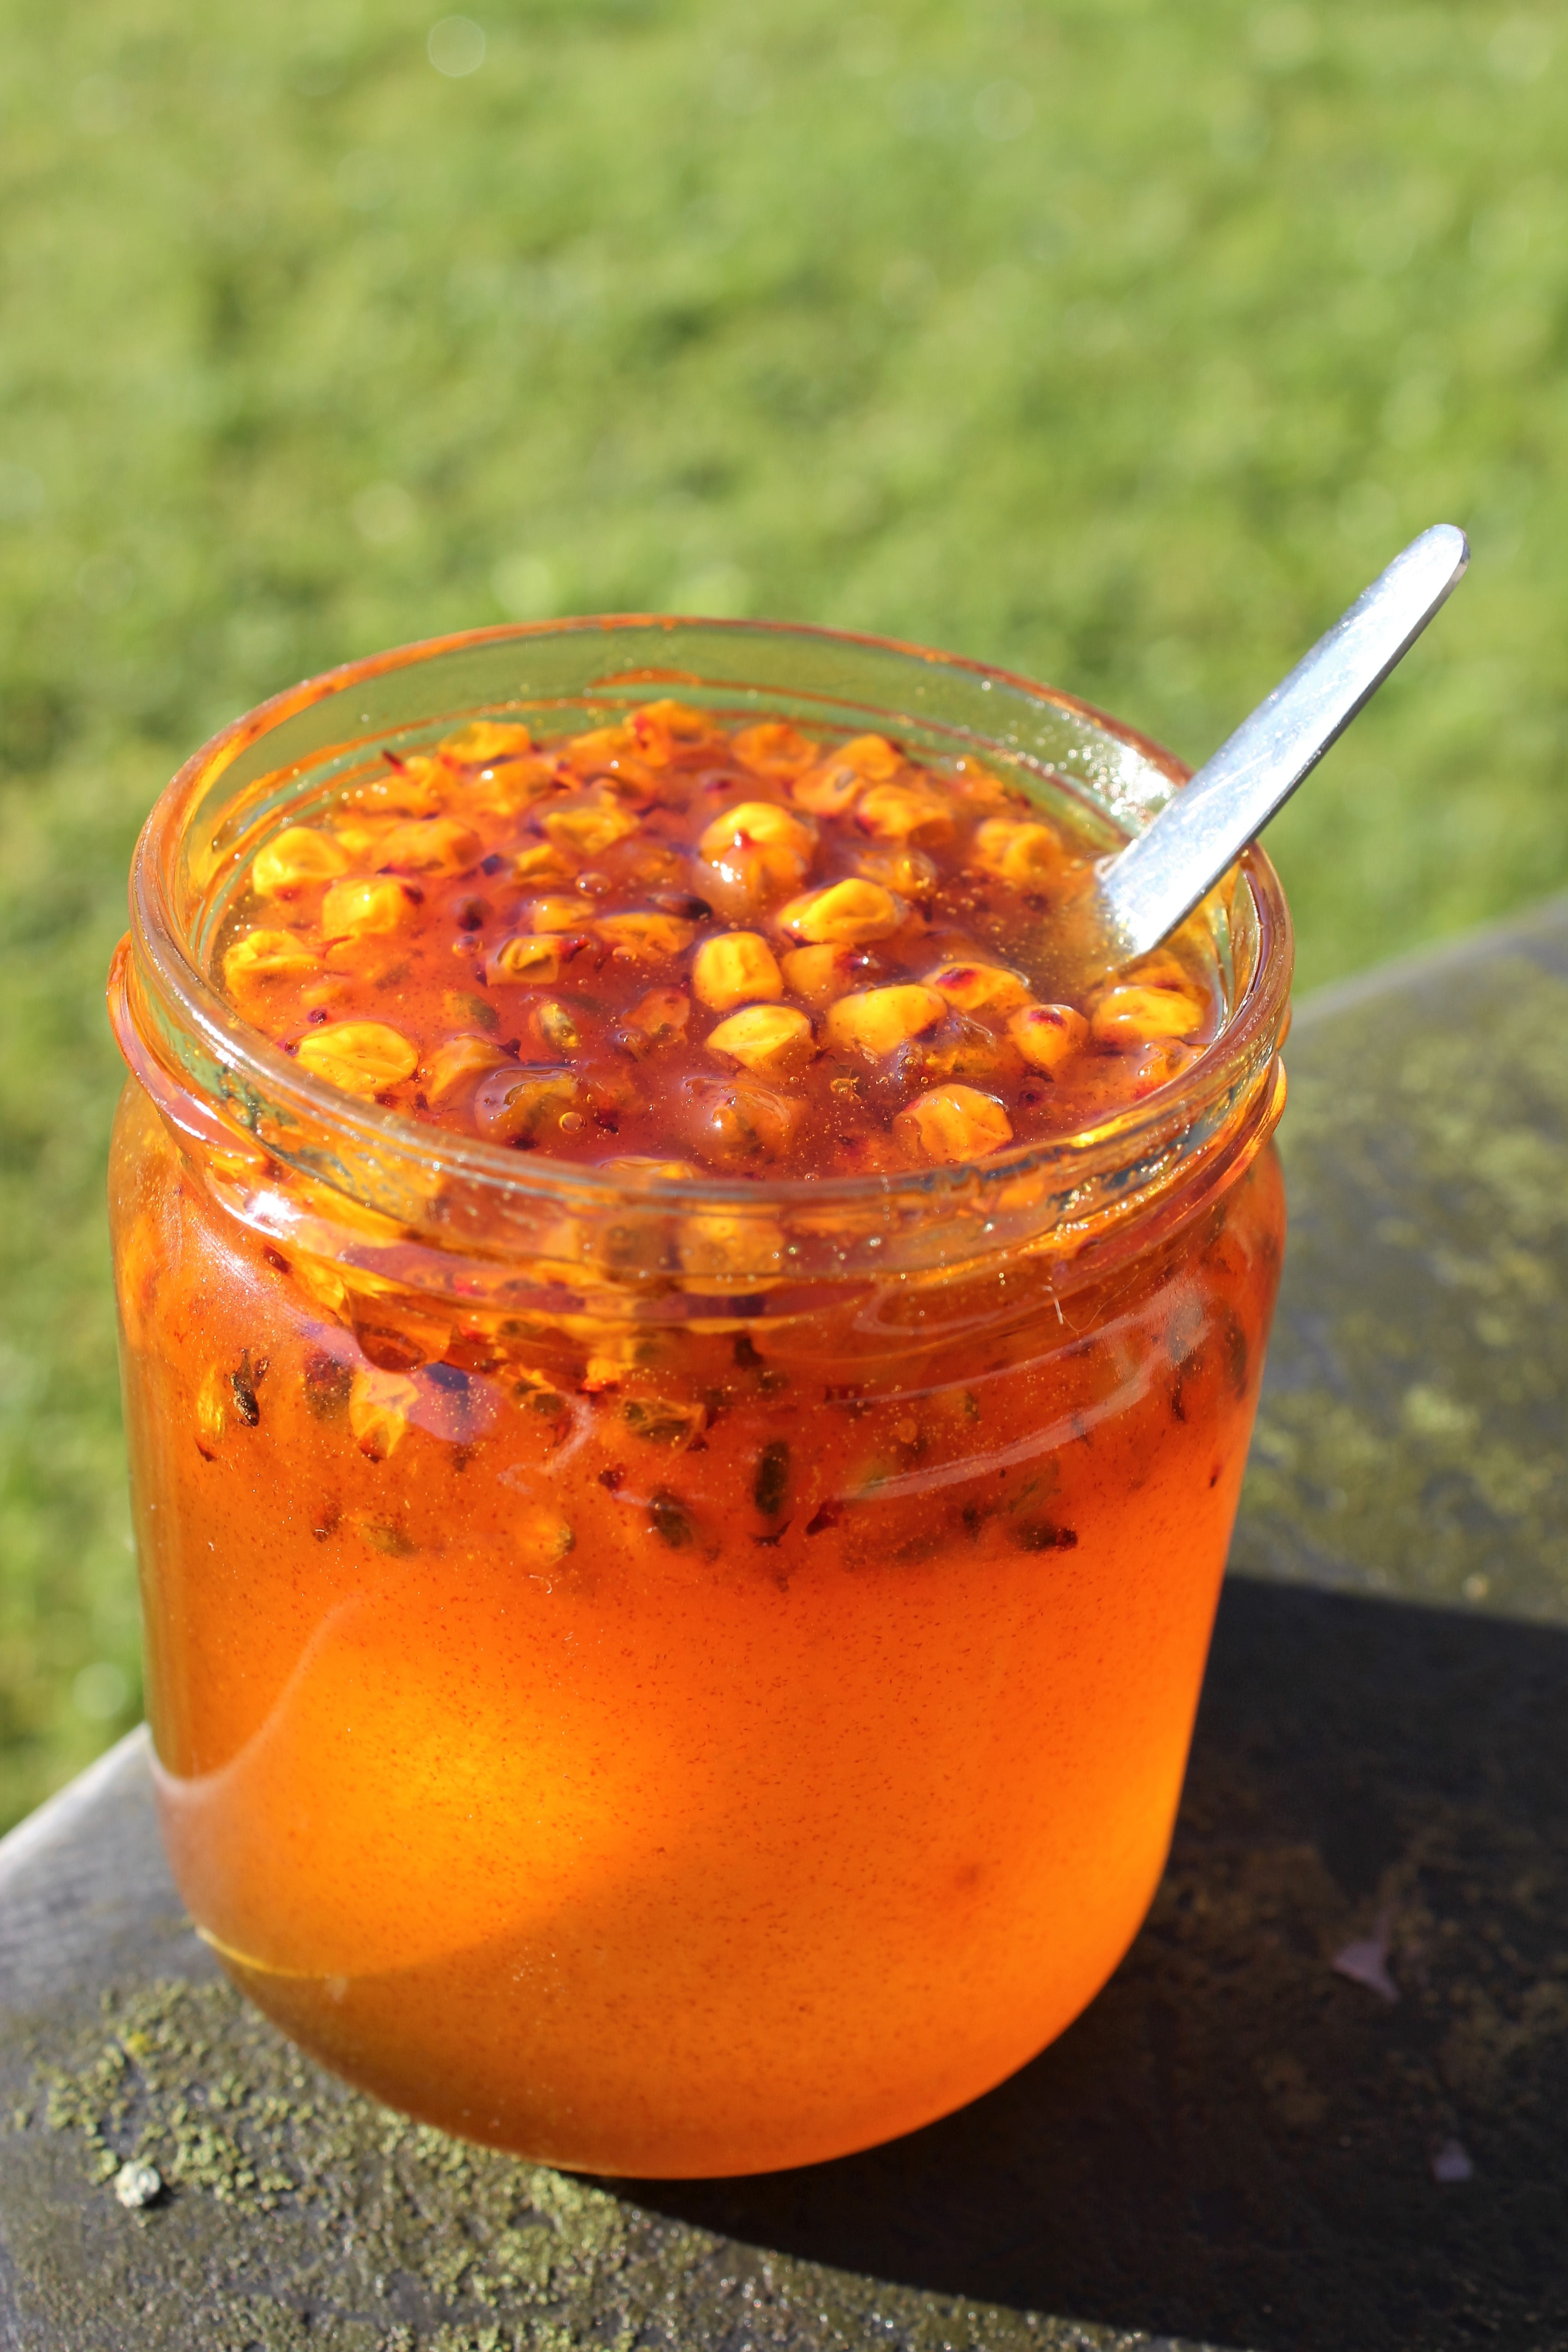
plant, fruit, berry, sweet, orange, dish, food, produce, vegetable, autumn, drink, jam, tasty, flowering plant, sea buckthorn, land plant